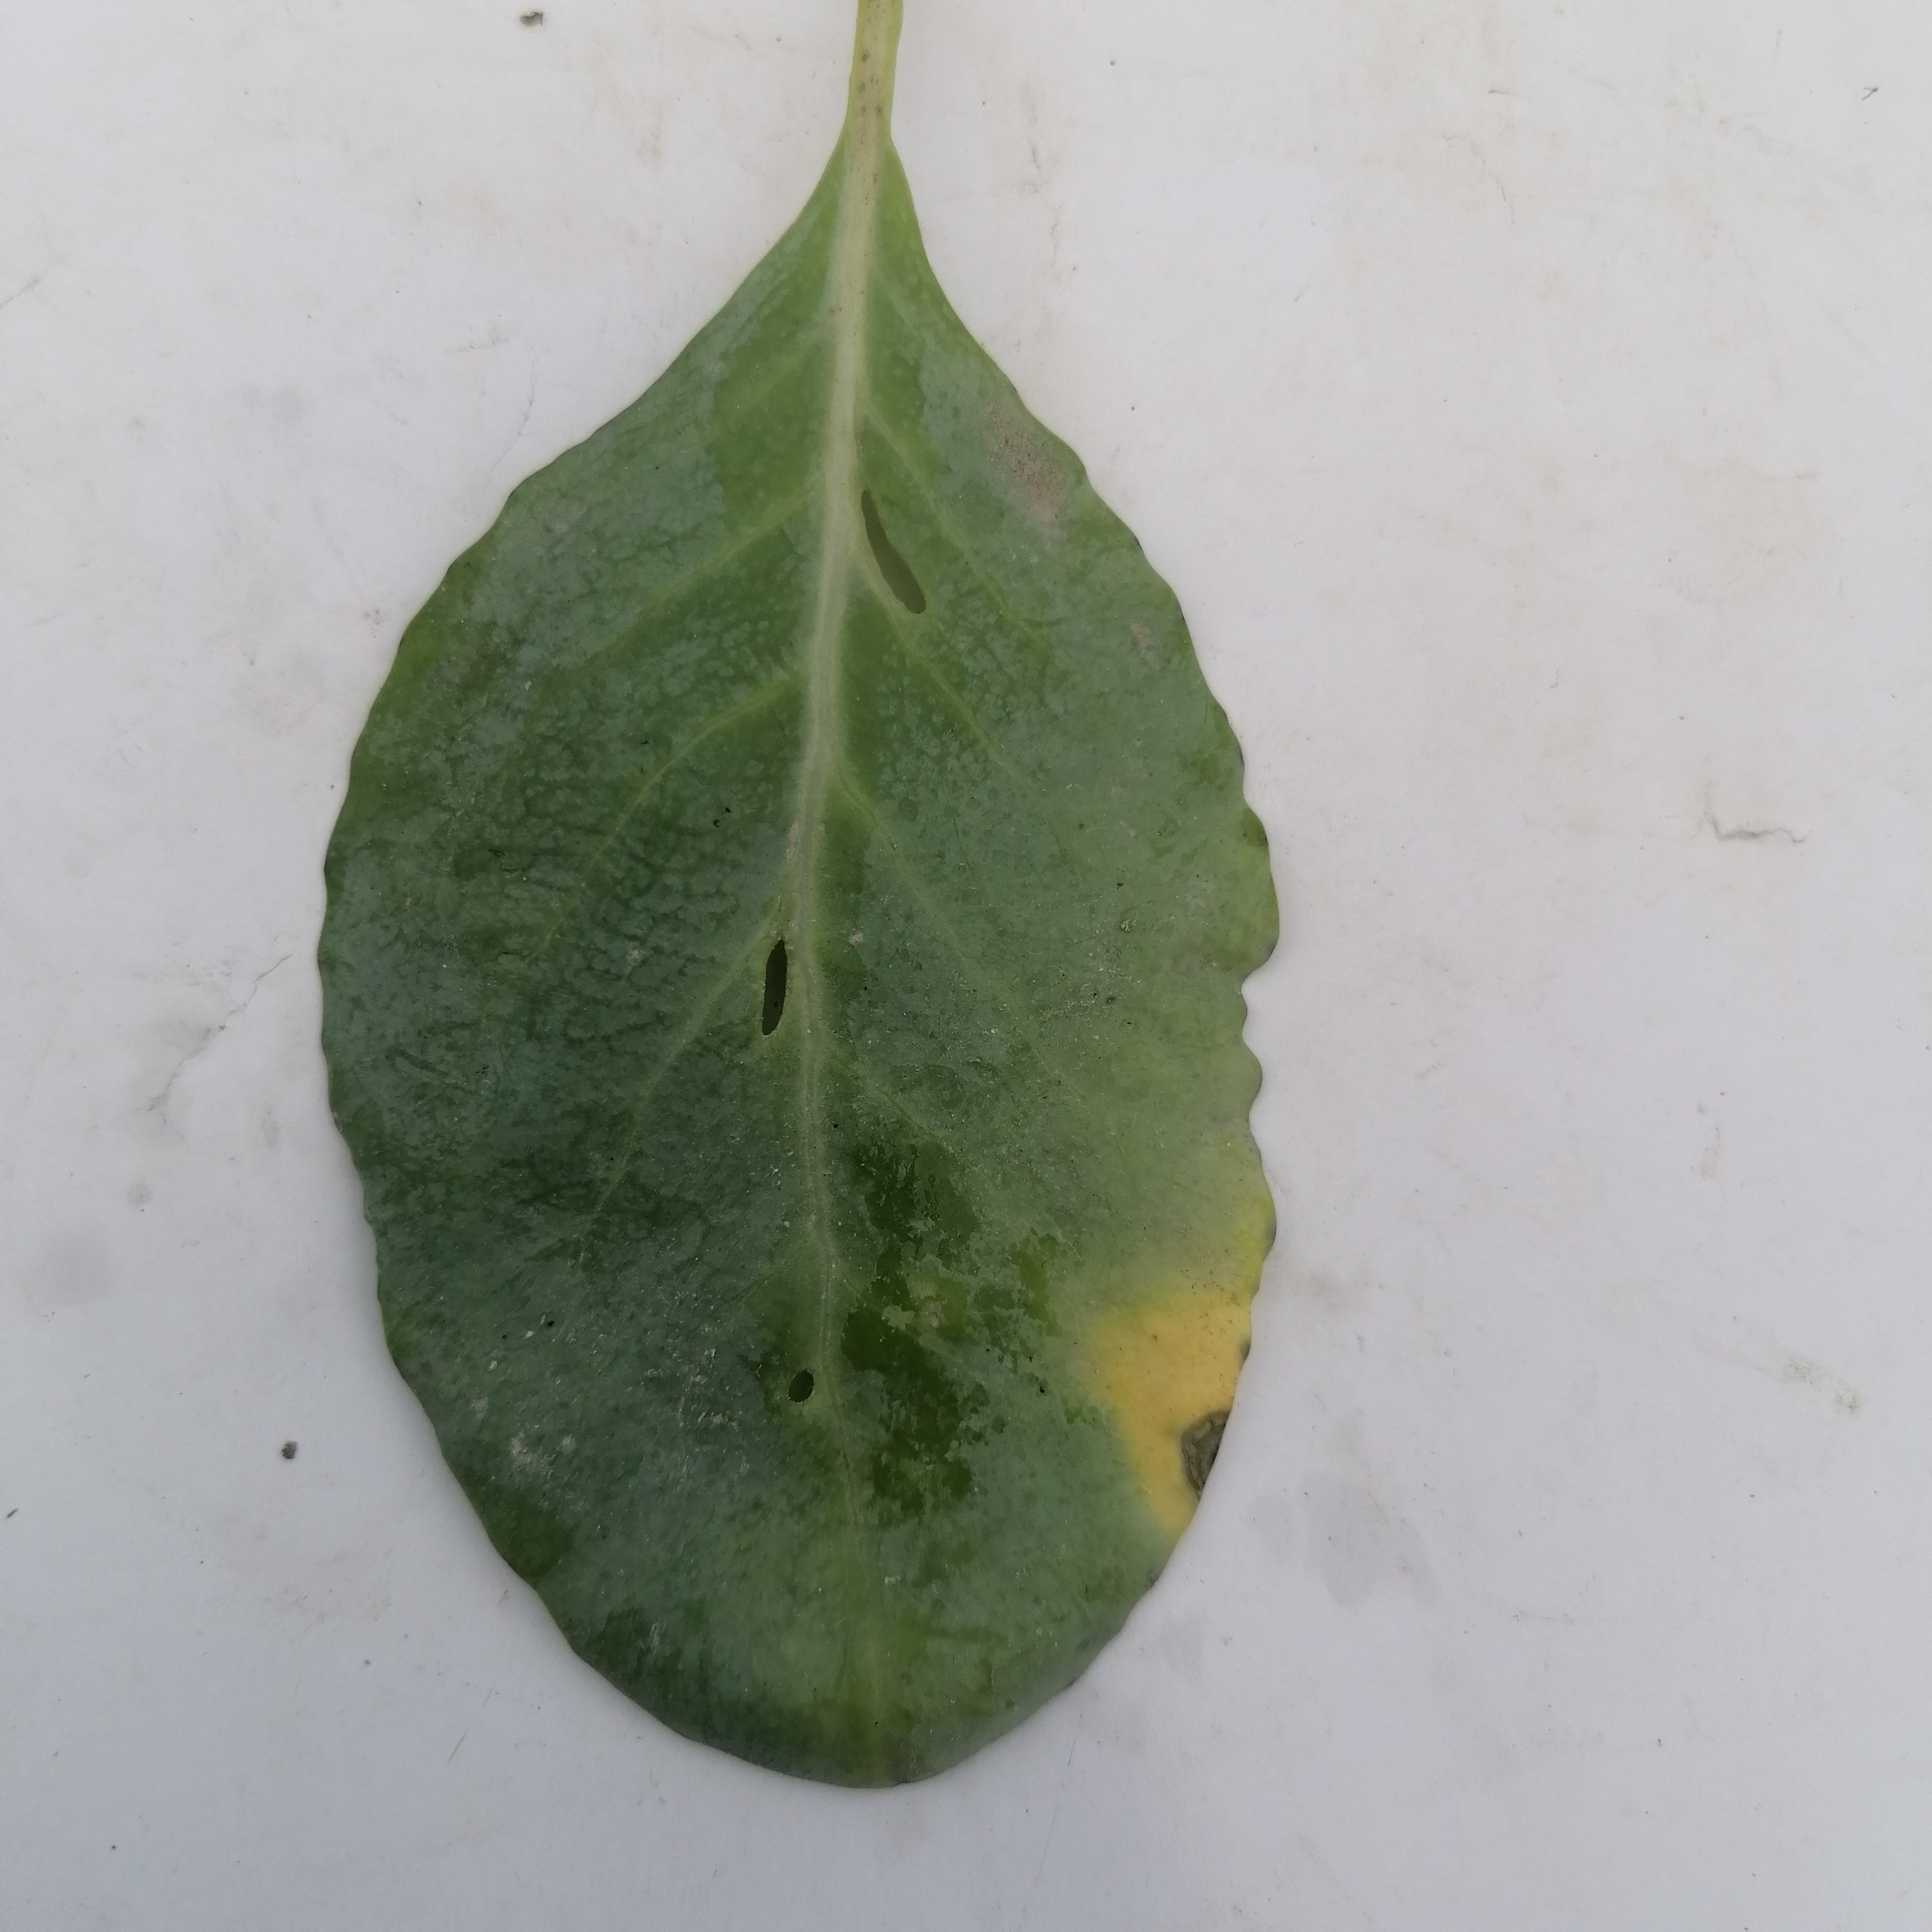
Label: Black Rot